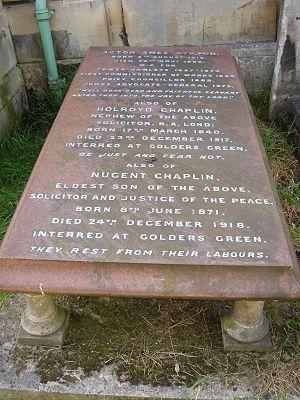
Acton Smee Ayrton est un avocat britannique et homme politique du Parti libéral. Considéré comme un radical et un champion de la classe ouvrière, il est premier commissaire aux travaux sous William Ewart Gladstone entre 1869 et 1873. Il est surtout connu pour la «controverse Ayrton» sur les installations scientifiques à Jardins botaniques royaux de Kew.